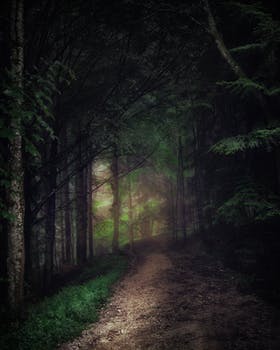
Label: No Watermark